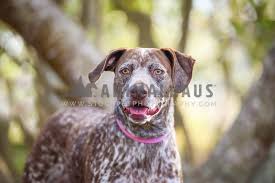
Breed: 211-n000059-German_short_haired_pointer